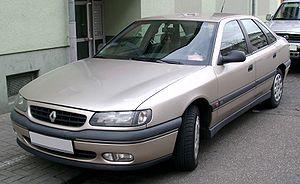
Le moteur Modulaire Volvo est un moteur thermique automobile à combustion interne, essence quatre temps, bloc en aluminium non chemisé, refroidi par eau, avec arbres à cames en tête entraîné par une courroie de distribution crantée, avec une culasse en aluminium, soupapes en tête, développé et produit par Volvo en 1990 faisant son apparition sur la Volvo 960. Il existe en 4 cylindres, 5 cylindres et 6 cylindres en ligne. Tous sont produits à Skövde, en Suède.